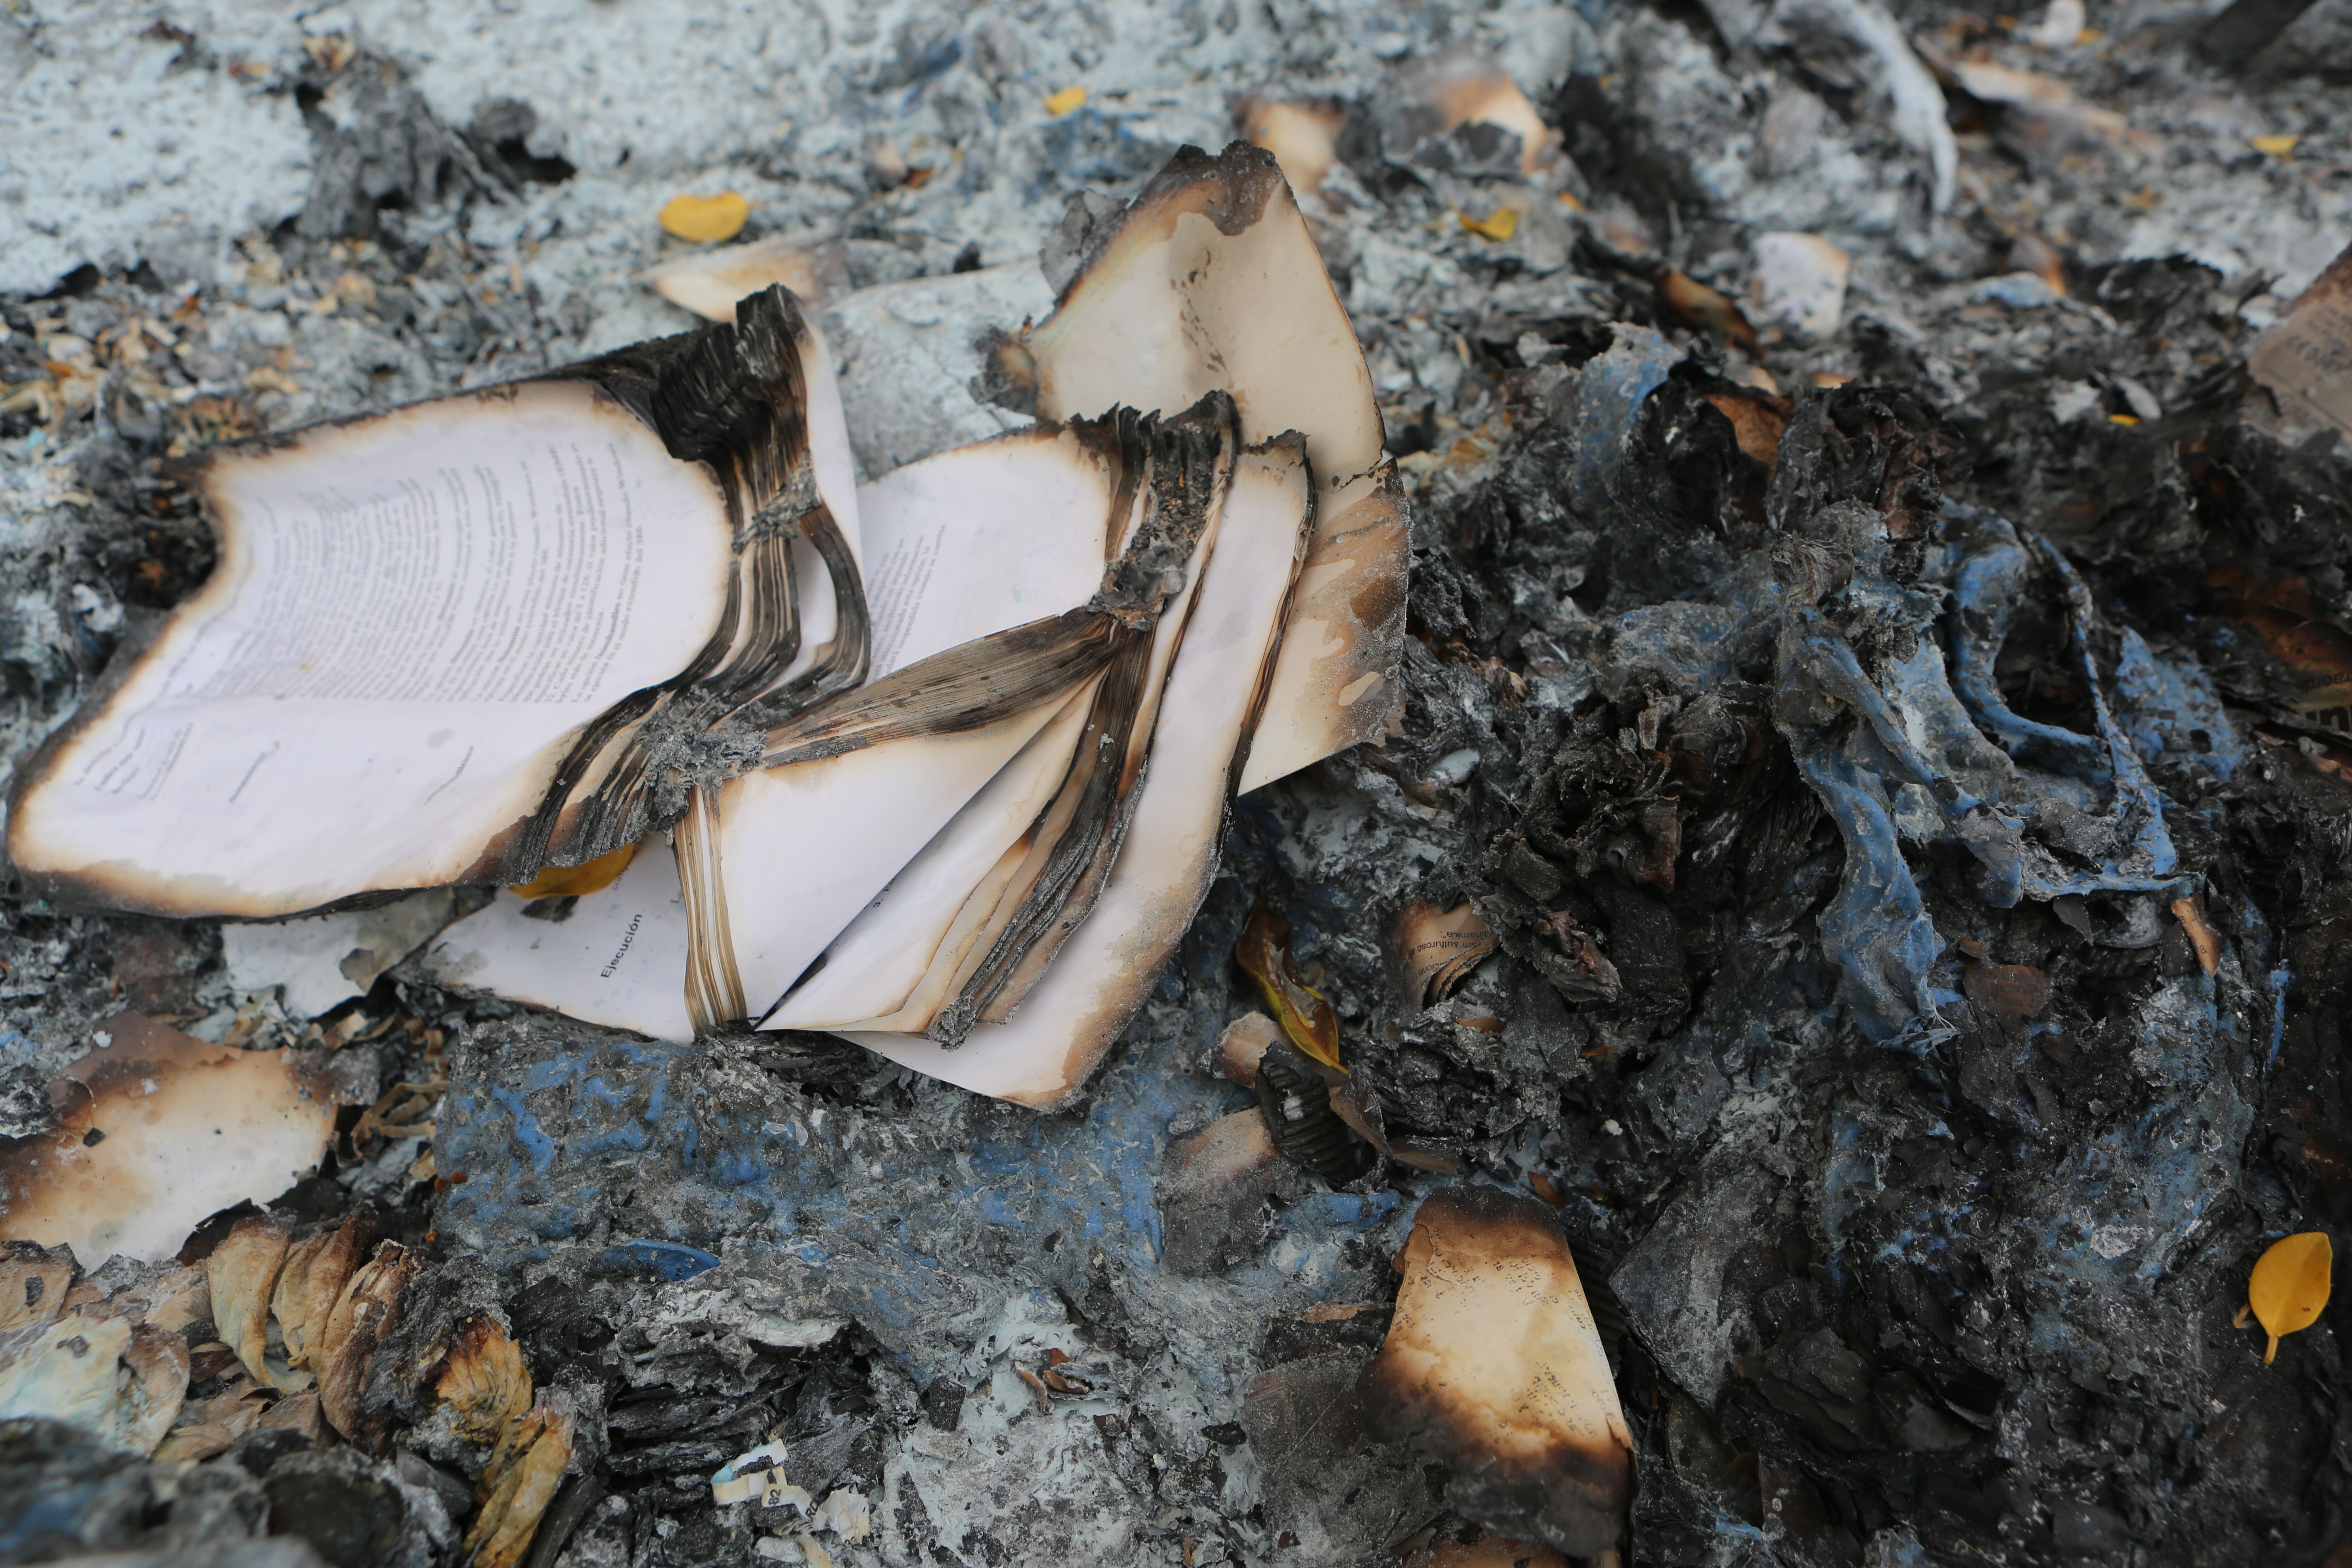
tree, nature, rock, book, wood, leaf, wildlife, autumn, soil, season, book pages, burned pages